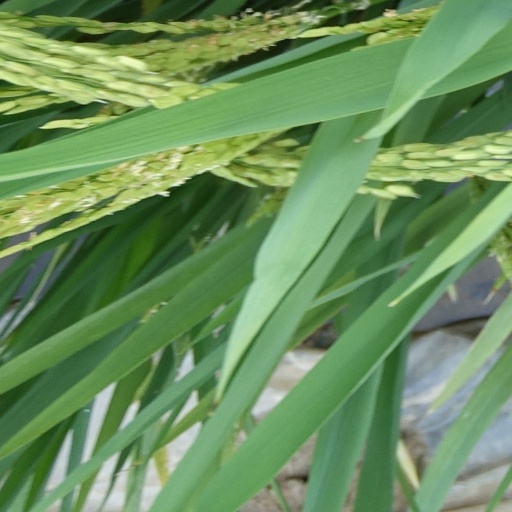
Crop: rice